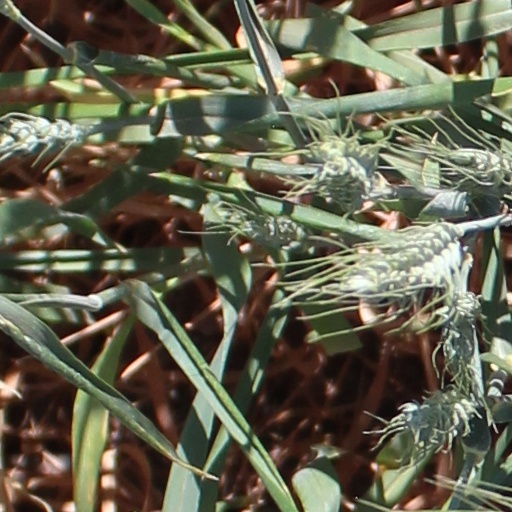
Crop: wheat